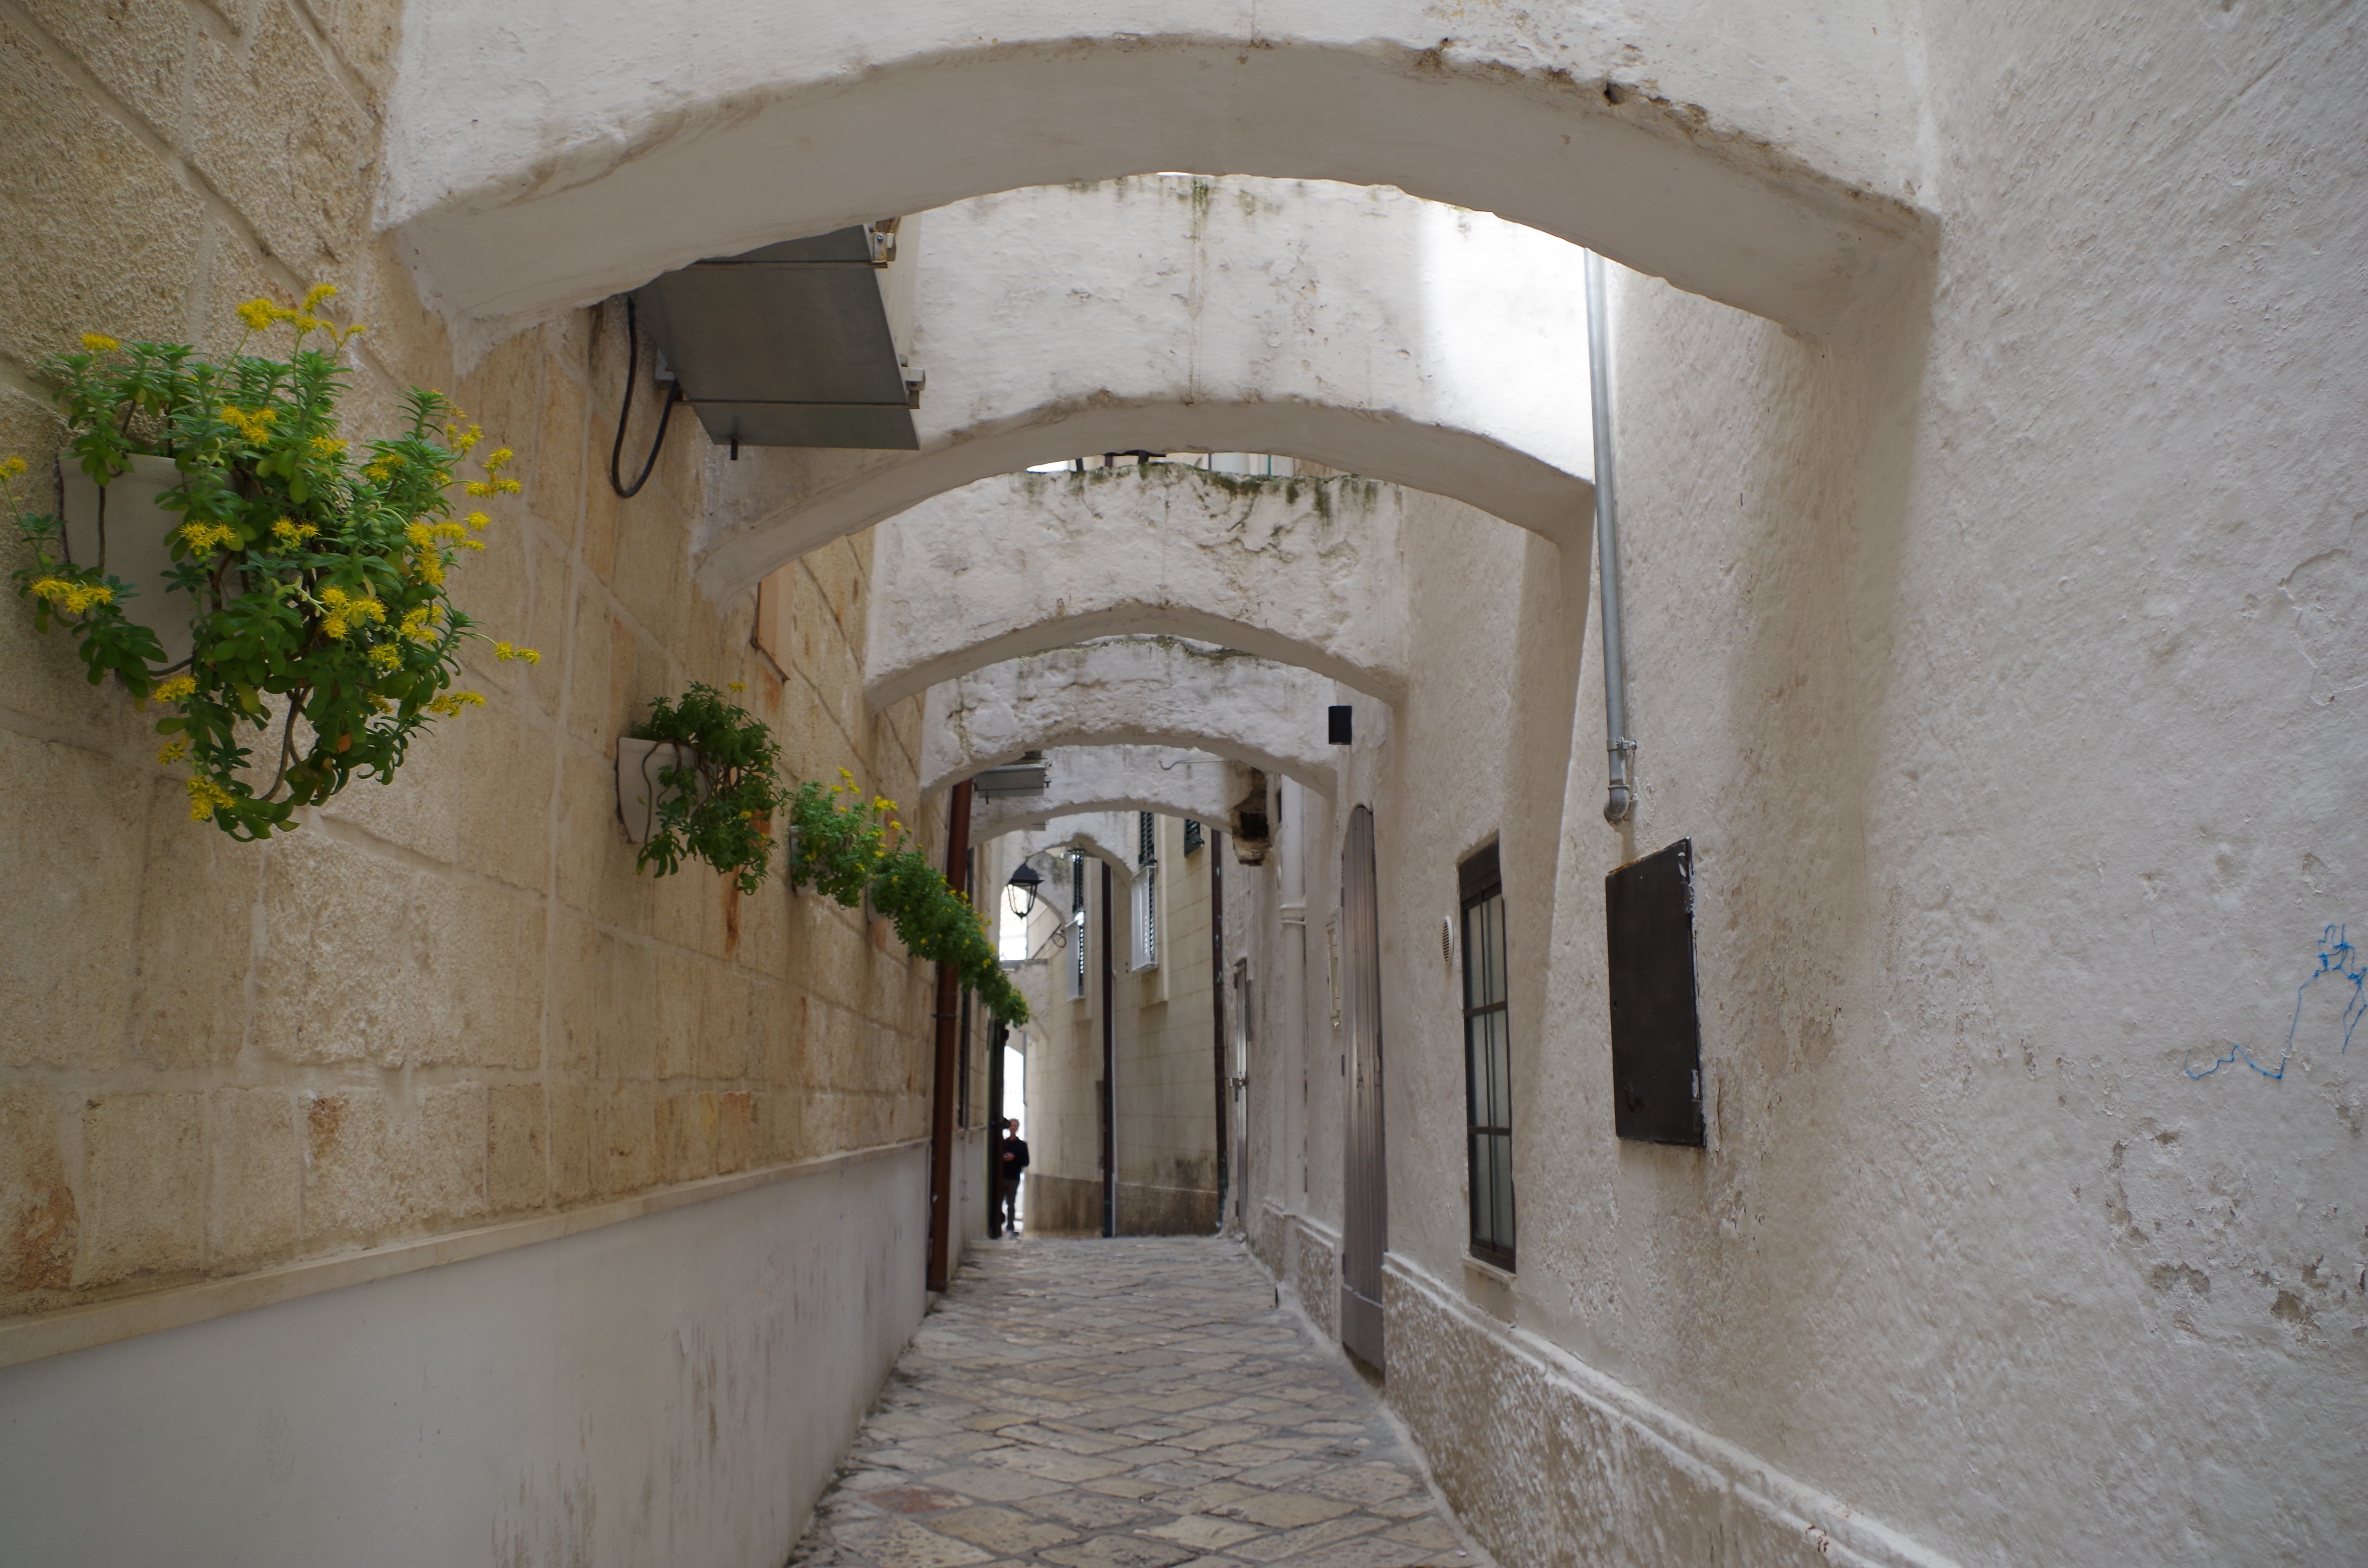
architecture, white, house, window, town, alley, wall, country, arch, column, italy, south, temple, monastery, history, estate, apulia, historical centre, borgo, puglia, glimpse, ancient history, monopoli